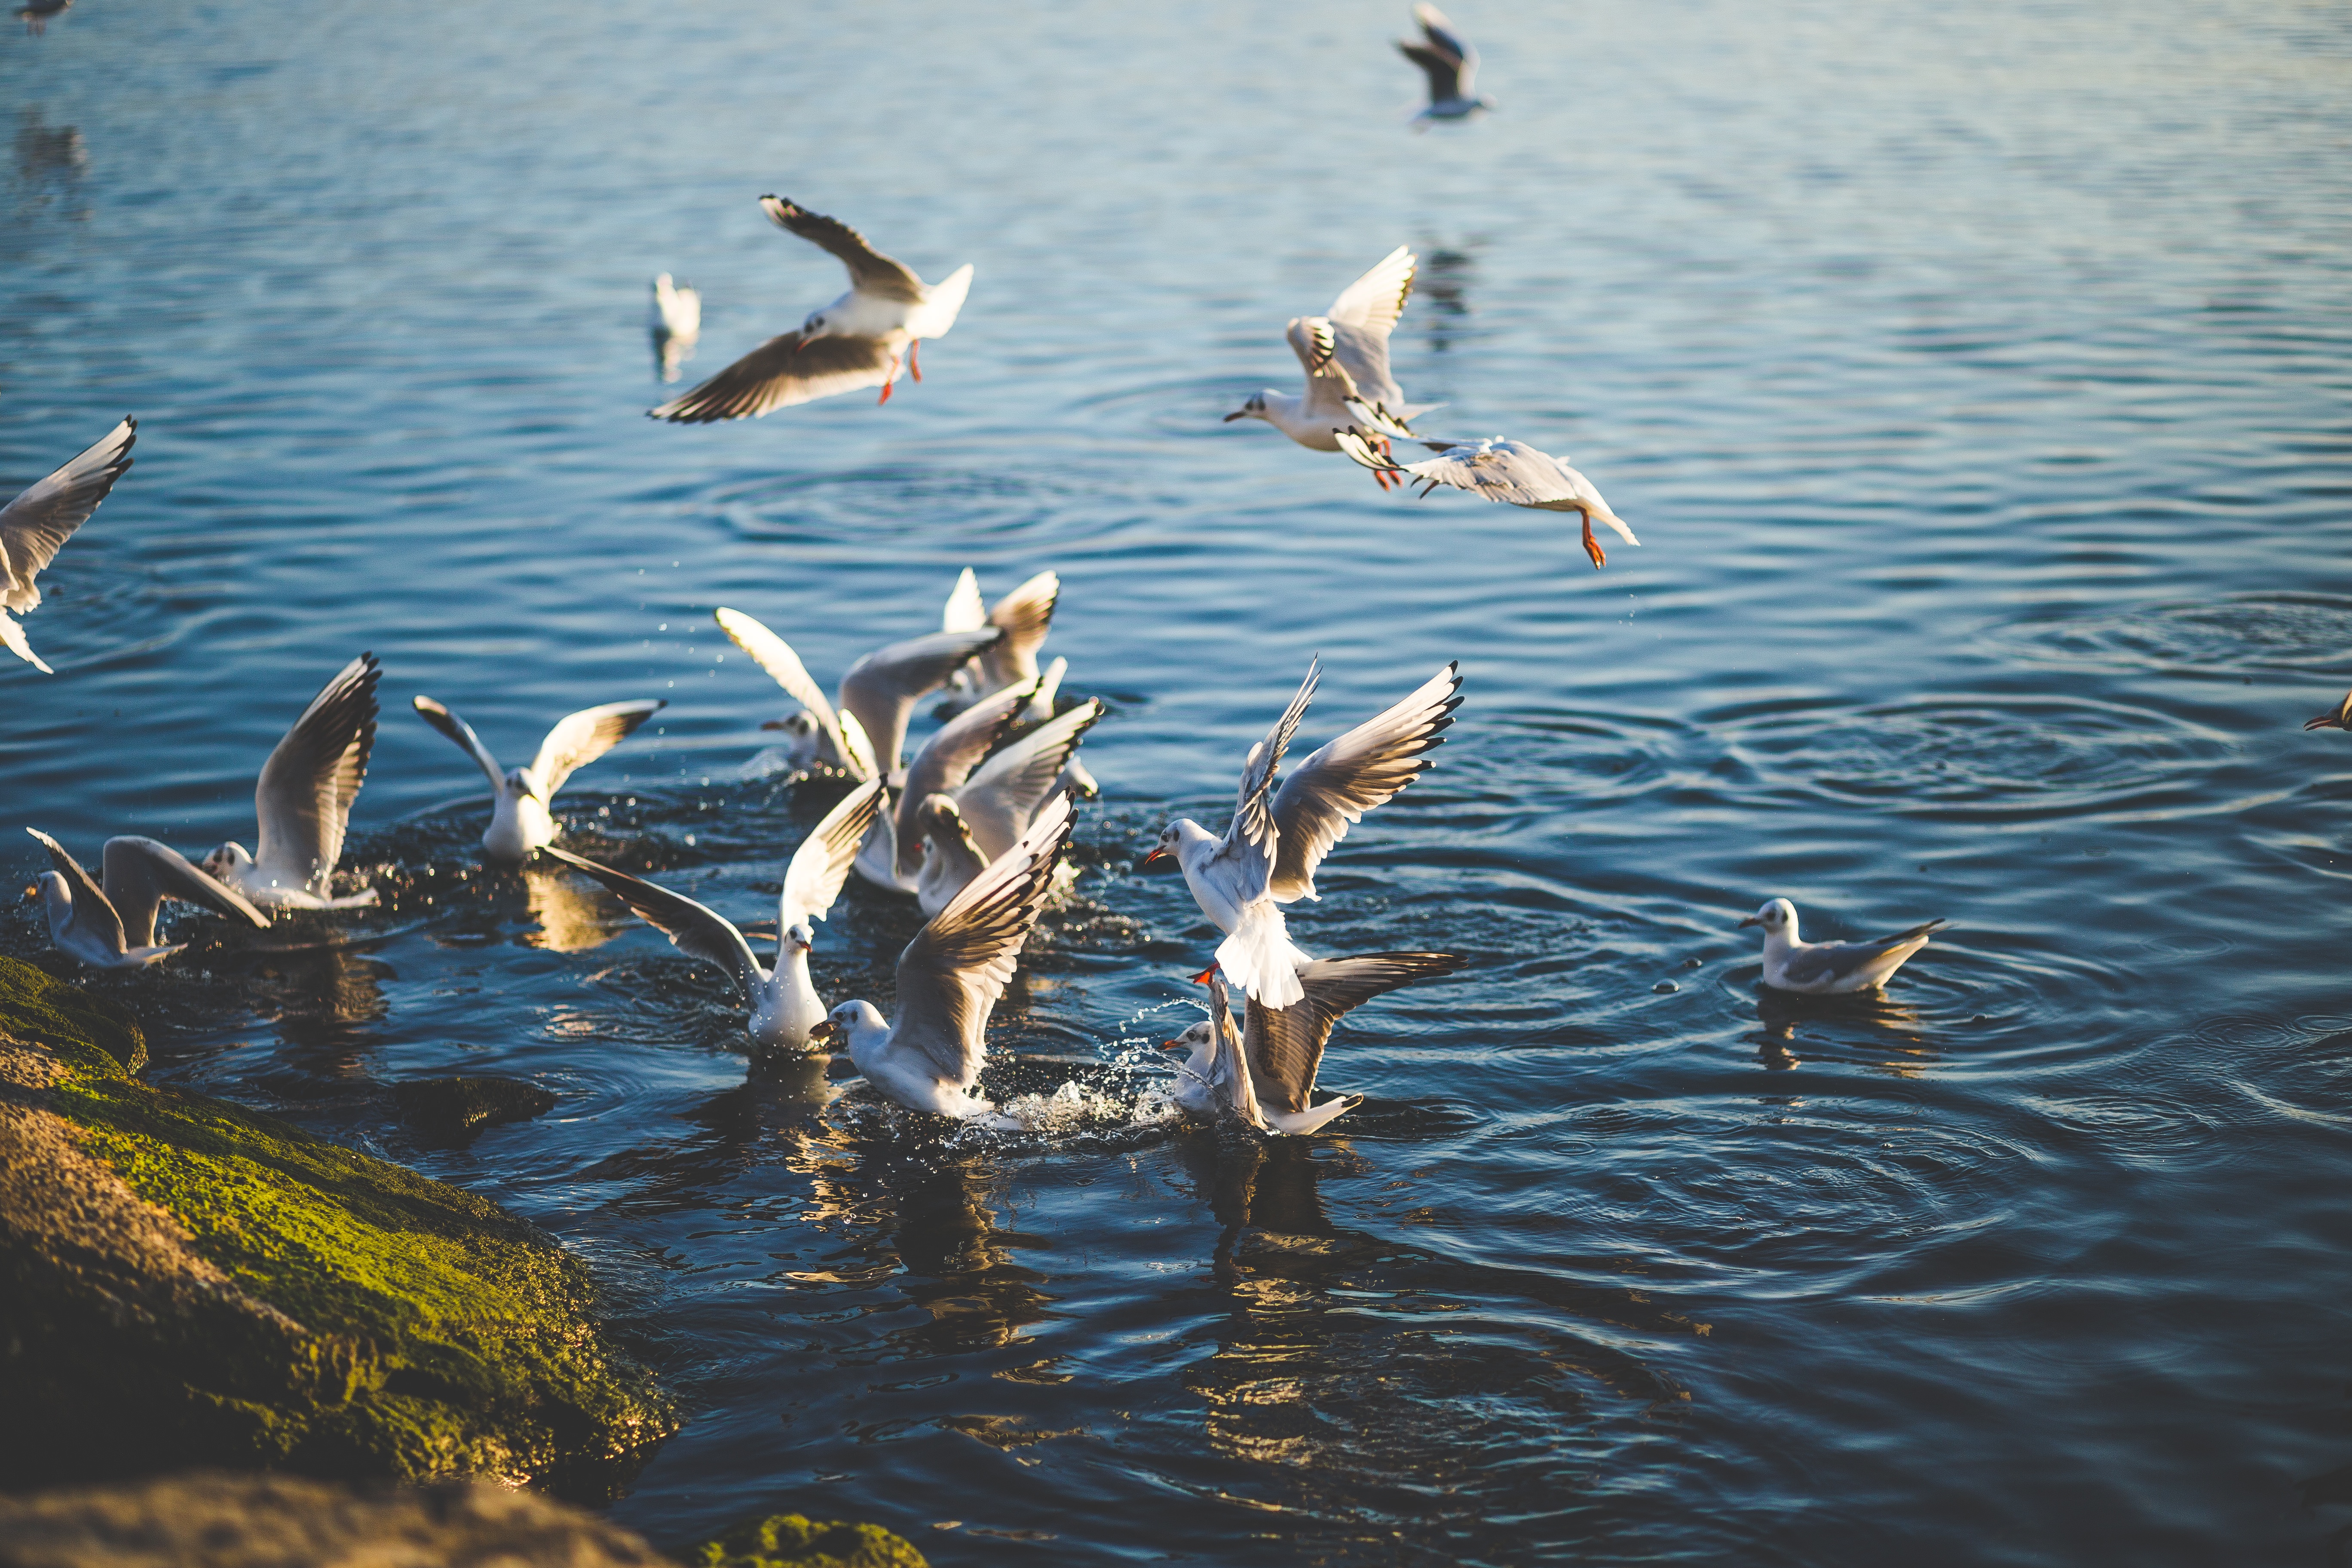
sea, water, nature, bird, wing, lake, animal, pelican, seabird, fly, wildlife, reflection, fauna, outdoors, birds, gulls, duck, seagulls, vertebrate, waterfowl, water bird, sea birds, water birds